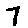
Label: 7